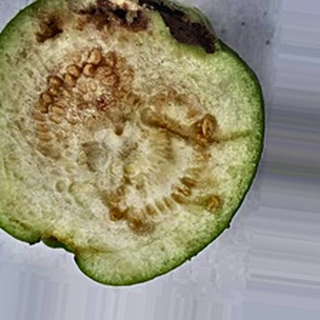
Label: guava_fruit_fly